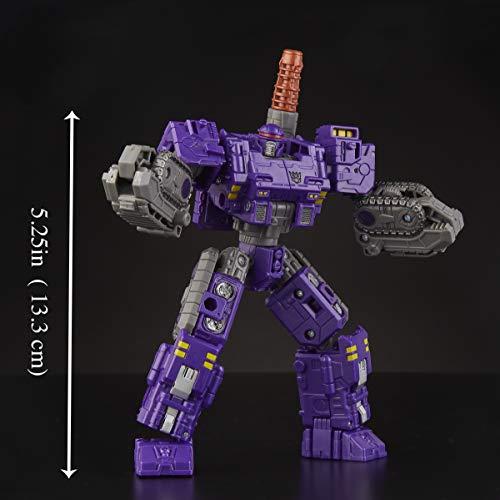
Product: Transformers Toys Generations War for Cybertron Deluxe Wfc-S37 Brunt Weaponizer Action Figure - Siege Chapter - Adults & Kids Ages 8 & Up, 5
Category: Toys & Games | Toy Figures & Playsets | Action Figures
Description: Inspired cybertronian Alt Mode: Articulated deluxe class wfc-s37 brunt toy features classic conversion between robot and cybertronian tank modes in 23 steps.
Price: $16.00
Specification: ProductDimensions:2.5x8x9.1inches|ItemWeight:2.88ounces|ShippingWeight:7ounces(Viewshippingratesandpolicies)|ASIN:B07JW4CCJ8|Itemmodelnumber:E4499AS00|Manufacturerrecommendedage:8yearsandup